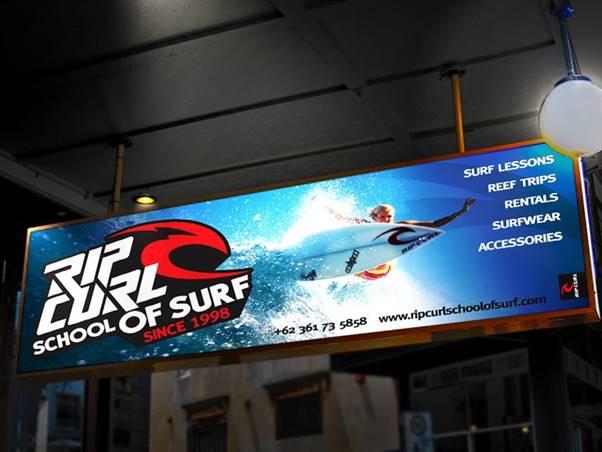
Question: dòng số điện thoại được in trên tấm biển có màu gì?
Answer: dòng số điện thoại được in trên tấm biển có màu đen